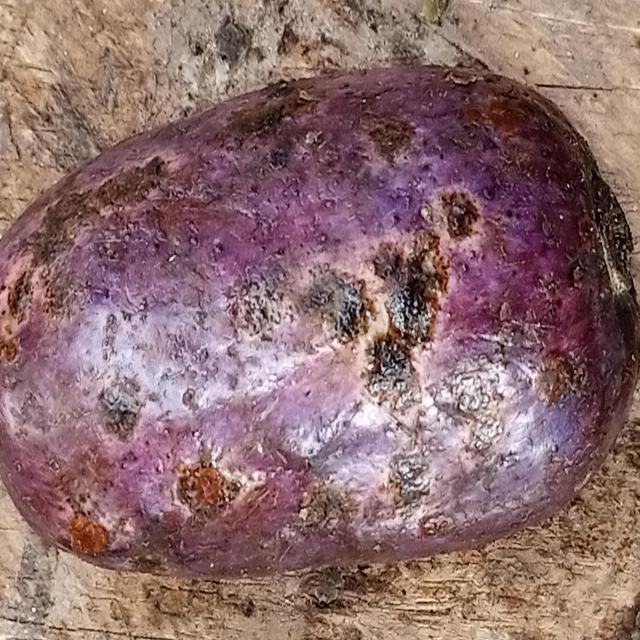
Plum grade: spotted